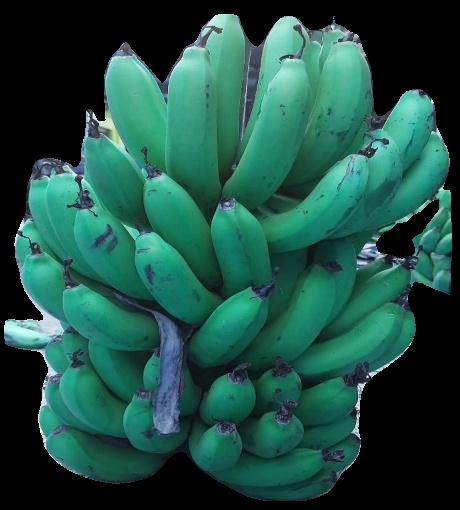
Variety: pachbale
Grade: grade2